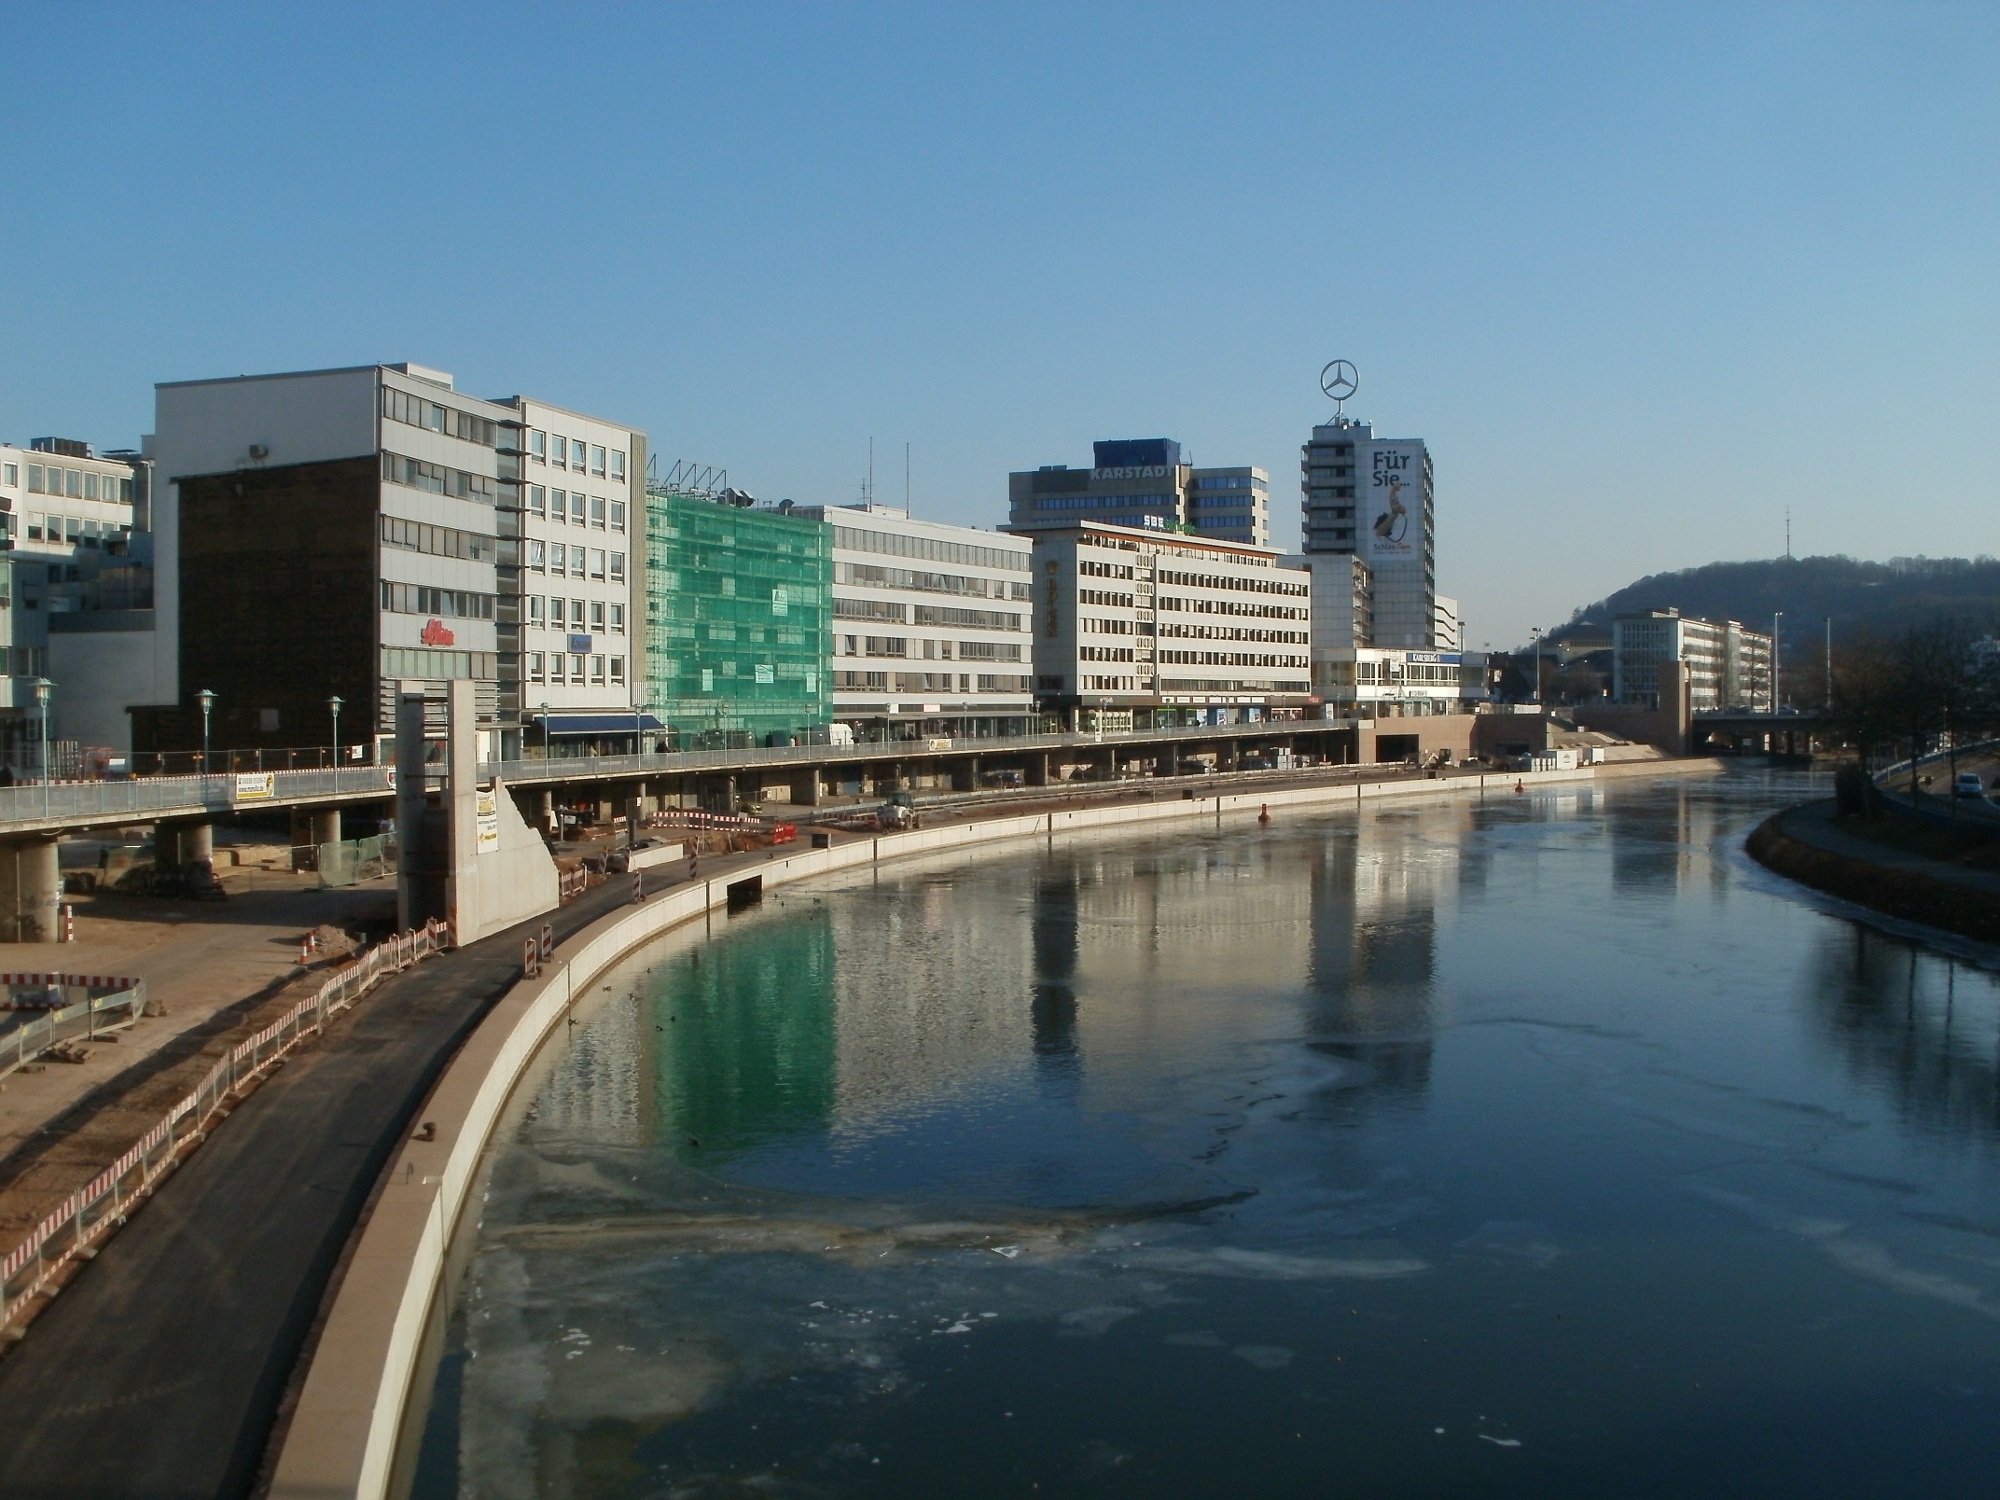
winter, dock, skyline, city, skyscraper, river, cityscape, downtown, reflection, frozen, marina, waterfront, waterway, buildings, germany, february, condominium, saarbruecken, berliner promenade, saar